Candyfloss (novel)

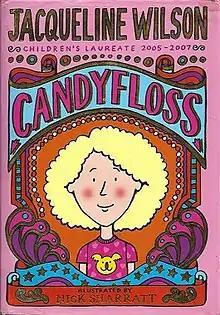
First edition (publ. Doubleday)

Candyfloss is a novel written by Jacqueline Wilson and illustrated by Nick Sharratt. It was first published in 2006 by Doubleday.